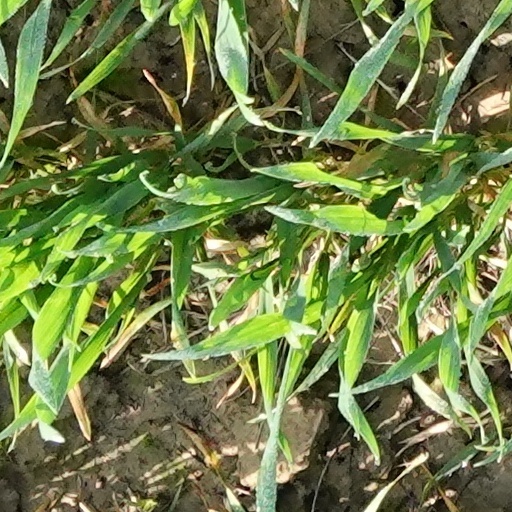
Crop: wheat